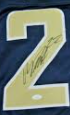
Number: 2